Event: Nepal Earthquake
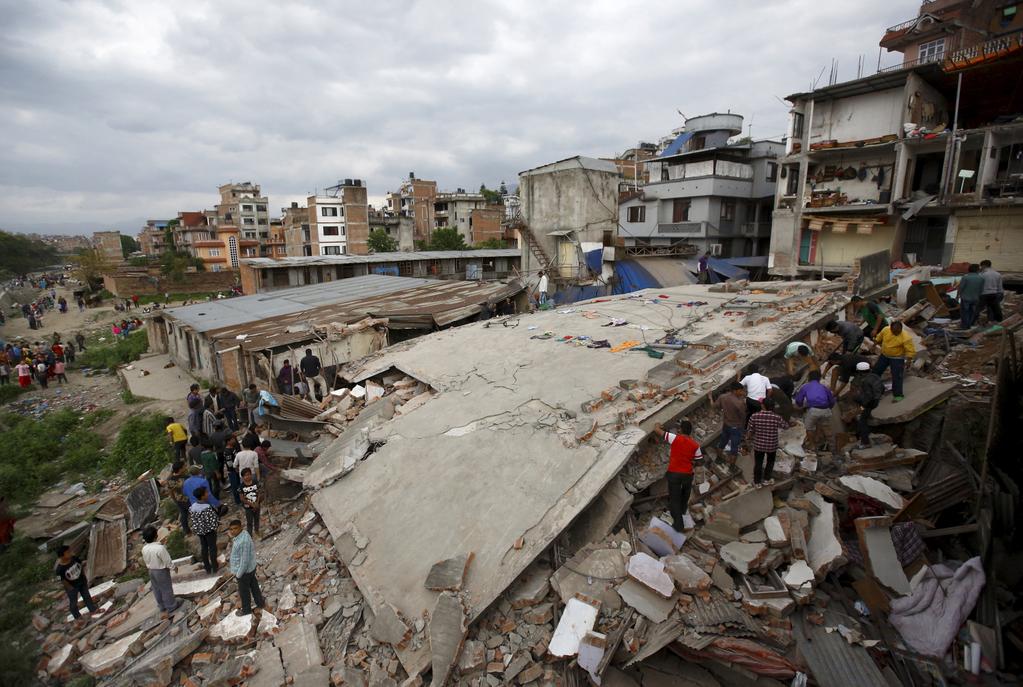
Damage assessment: damage